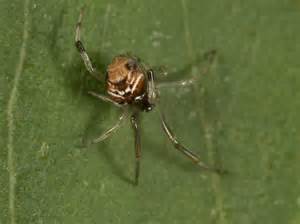
Label: spider